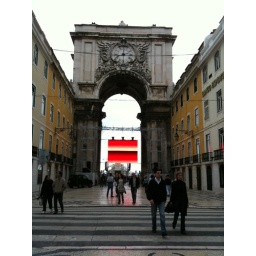
The red screen in the middle of the arc was there for the Papa Bento visit